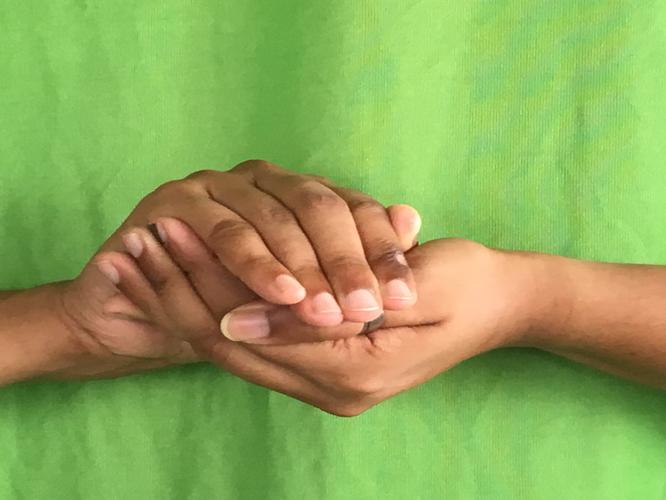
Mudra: Samputa
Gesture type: double_hand